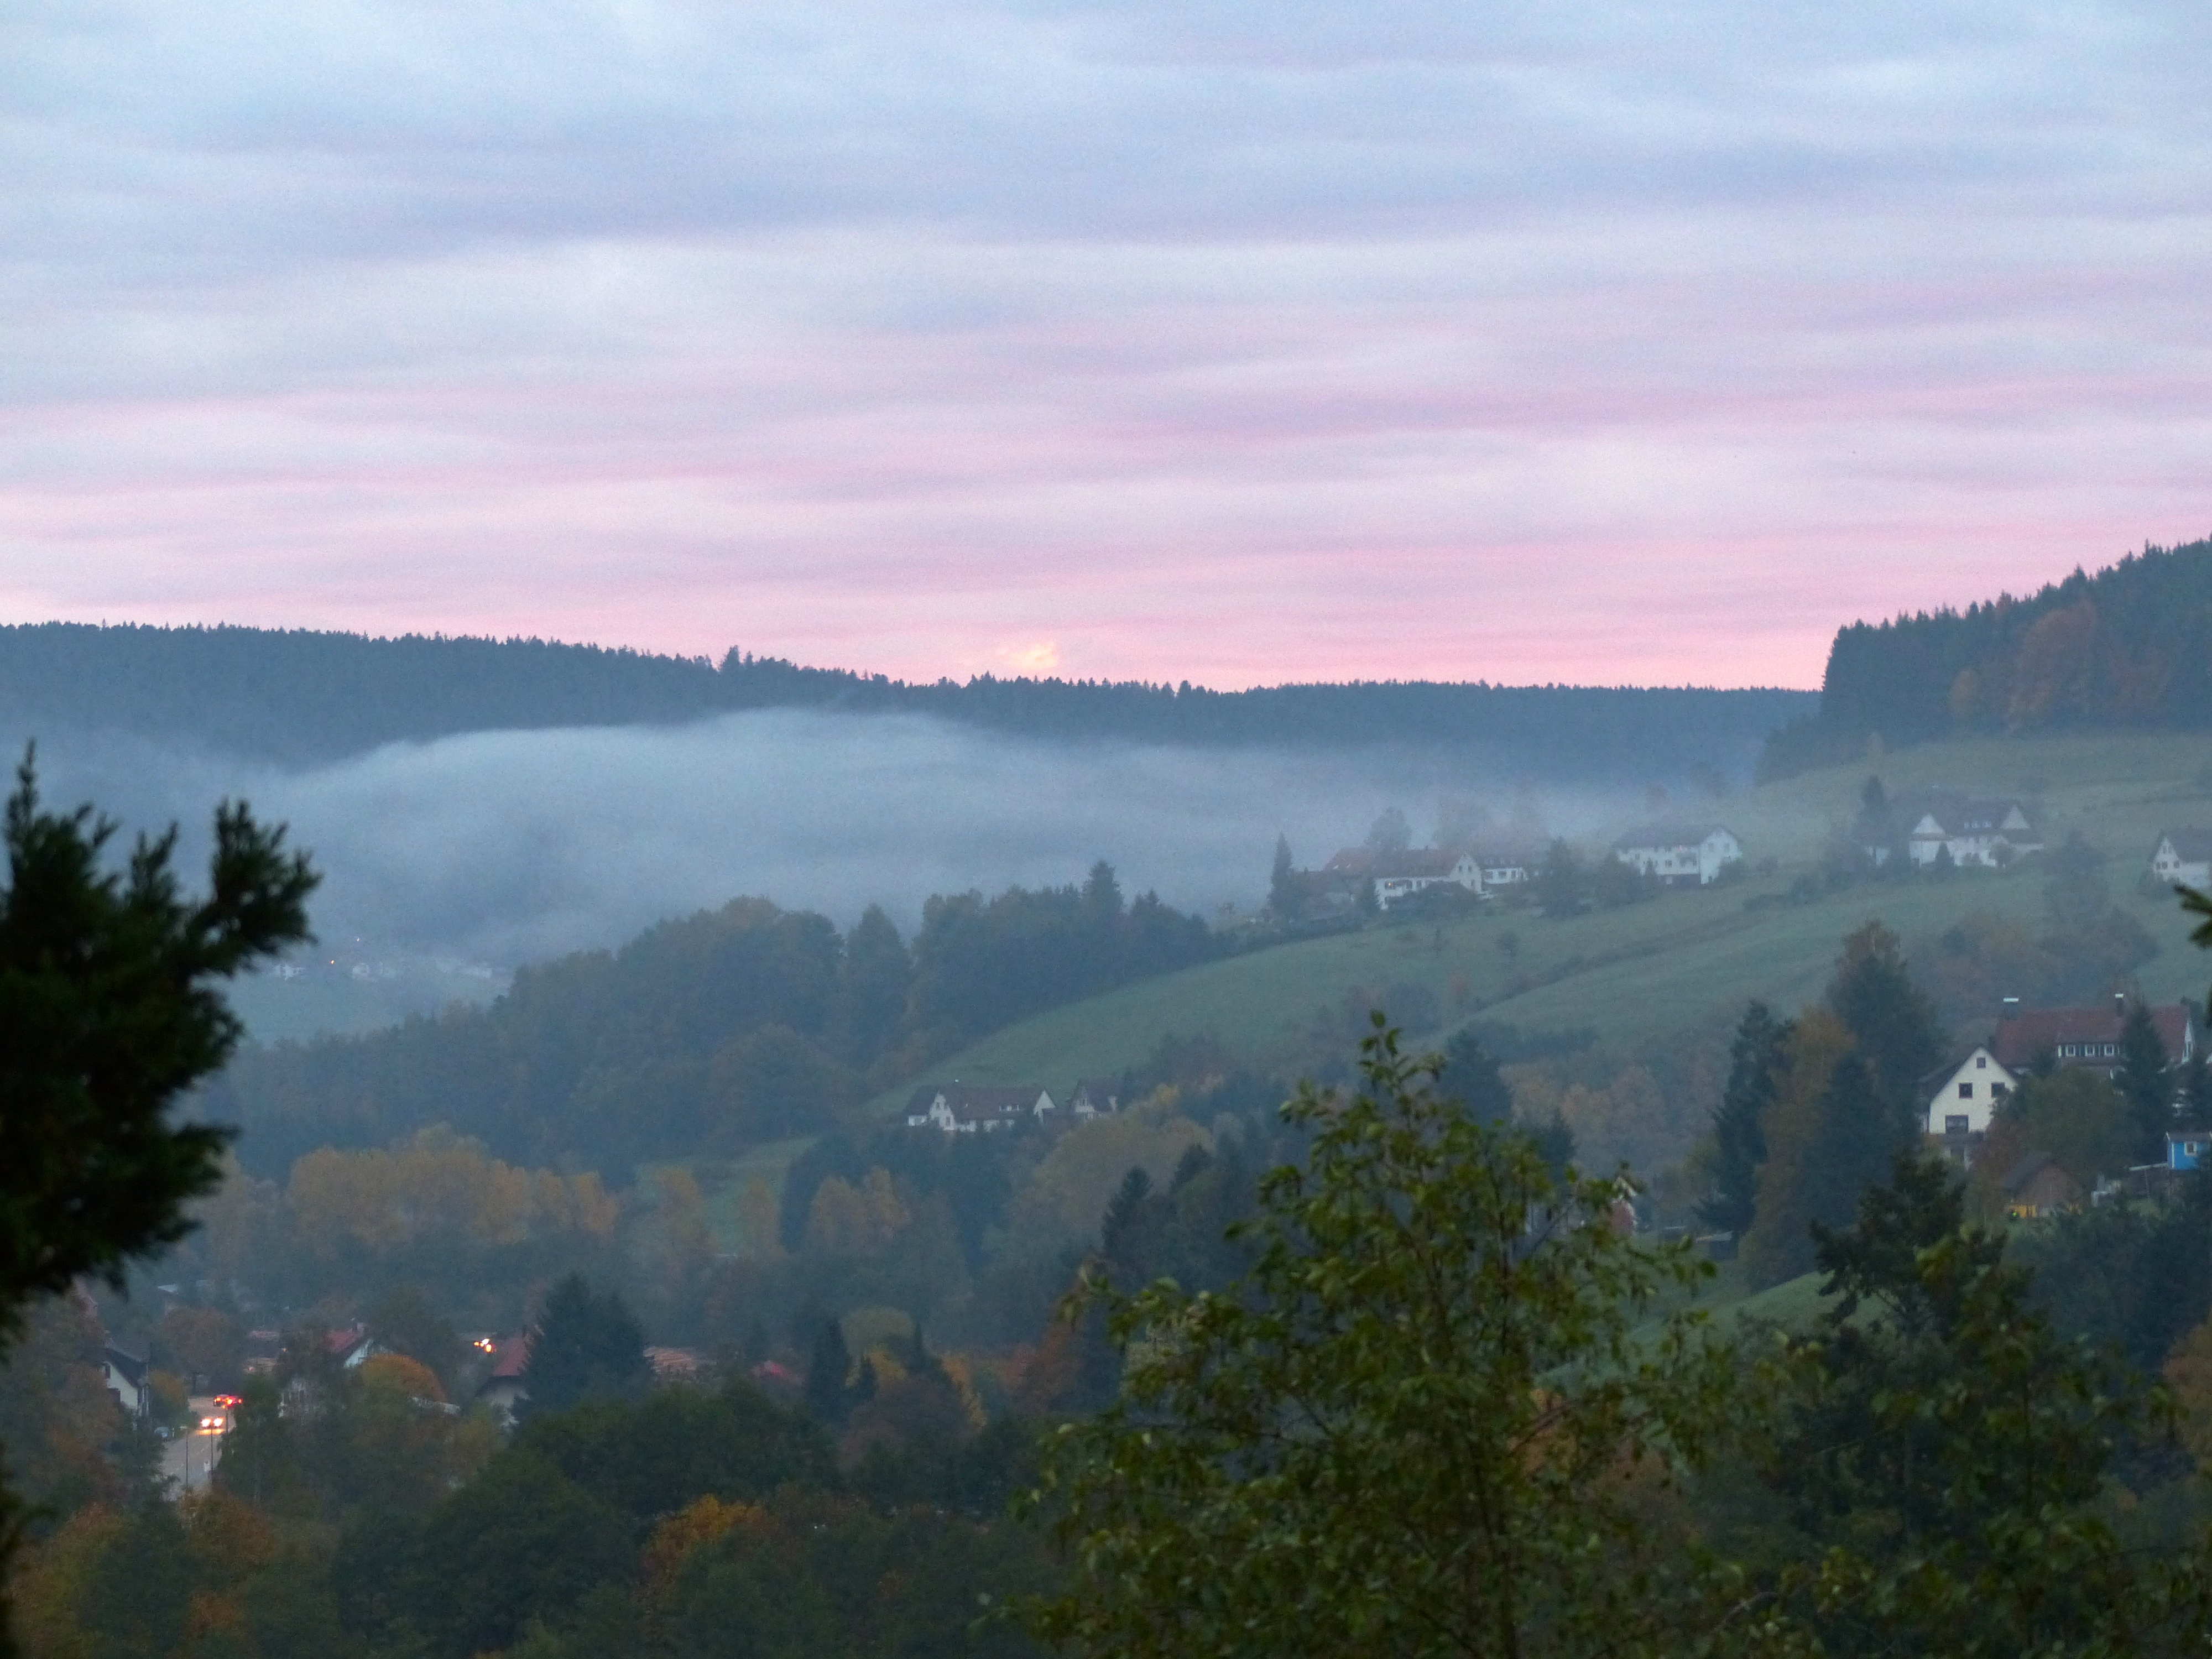
landscape, nature, forest, mountain, cloud, sky, sunrise, sunset, mist, hiking, morning, fall, hill, dawn, river, valley, mountain range, travel, dusk, foliage, europe, red, autumn, black, trees, leaves, alps, plateau, germany, schwarzwald, baiersbronn, mitteltal, landform, geographical feature, atmospheric phenomenon, mountainous landforms